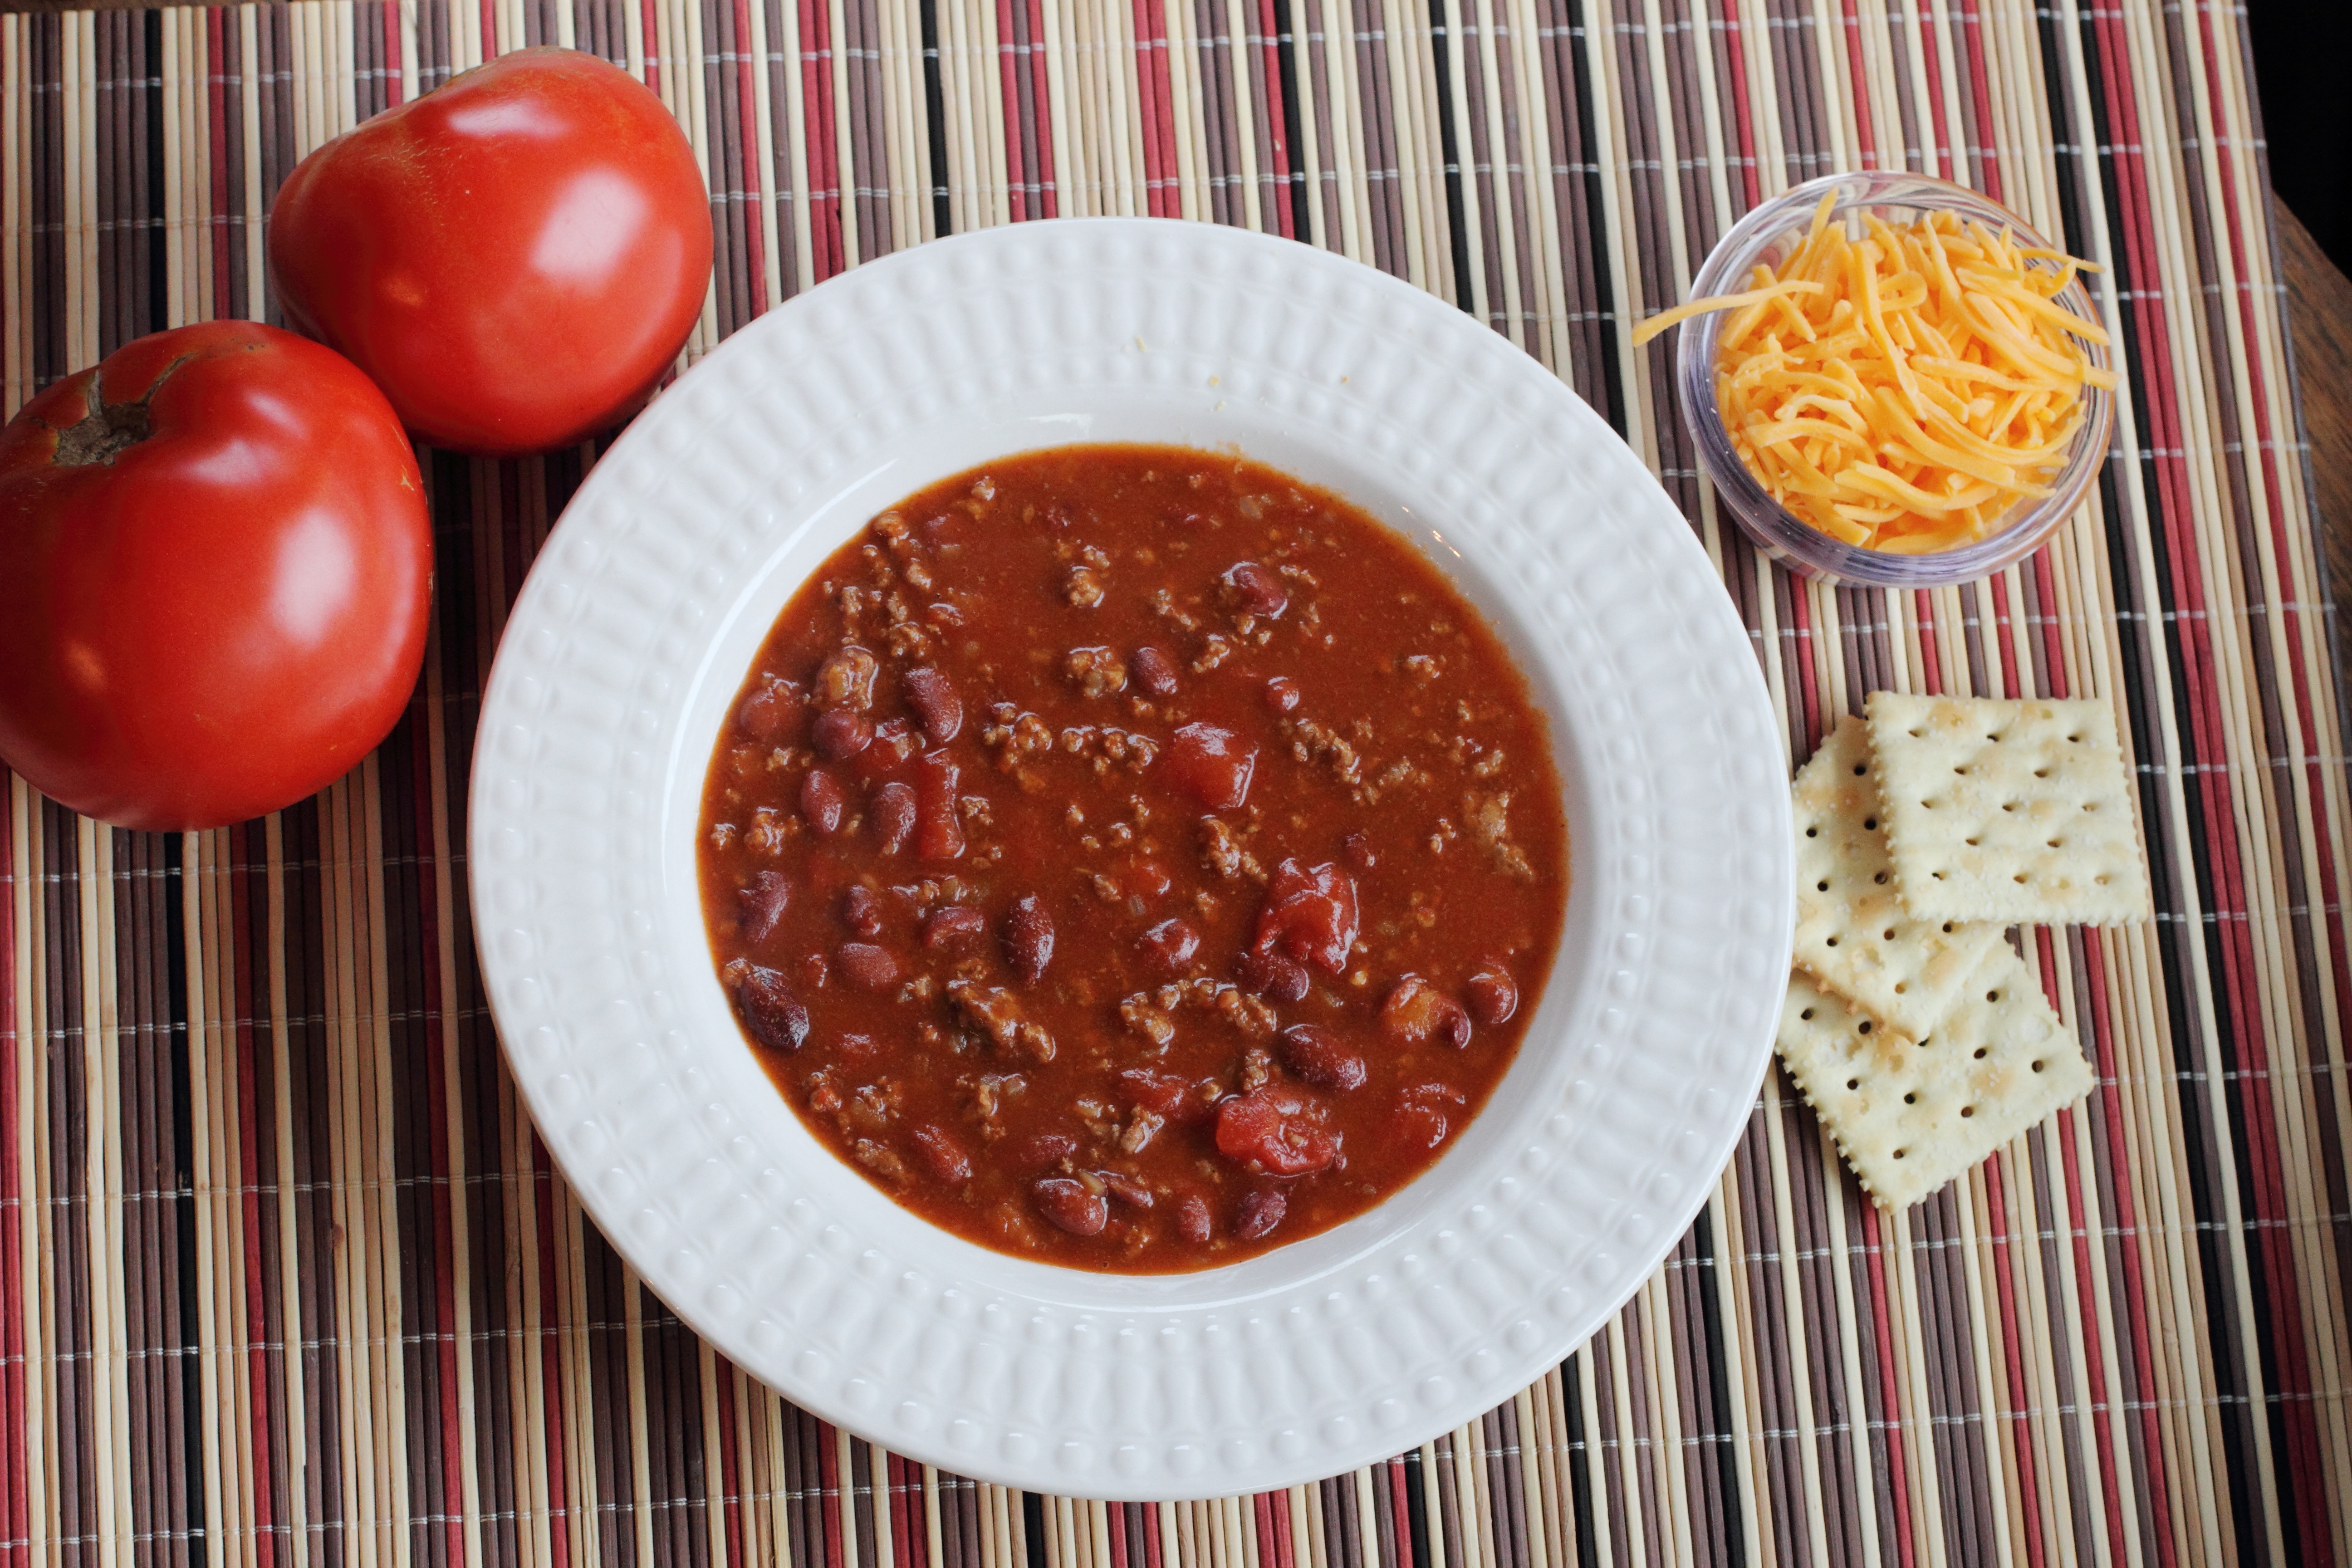
plant, fruit, dish, meal, food, chili, cooking, produce, vegetable, fresh, recipe, meat, cuisine, tomato, spicy, flavor, flowering plant, tomato sauce, land plant, chili con carne